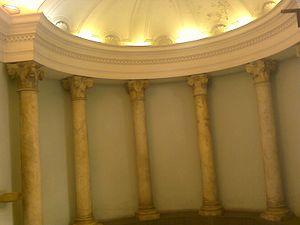
Le cloître San Pietro ad Aram était un cloître monumental qui se trouvait dans le centre historique de Naples, annexe de l'homonyme basilique et dont le début de construction remonterait à l'an 1453.
L'église Sant'Aspreno al Porto est un lieu de culte de Naples qui se trouve via Sant'Aspreno près du port adossée au Palais de la Bourse et dont la construction serait antérieure au VIIIᵉ siècle.